Snow leopard

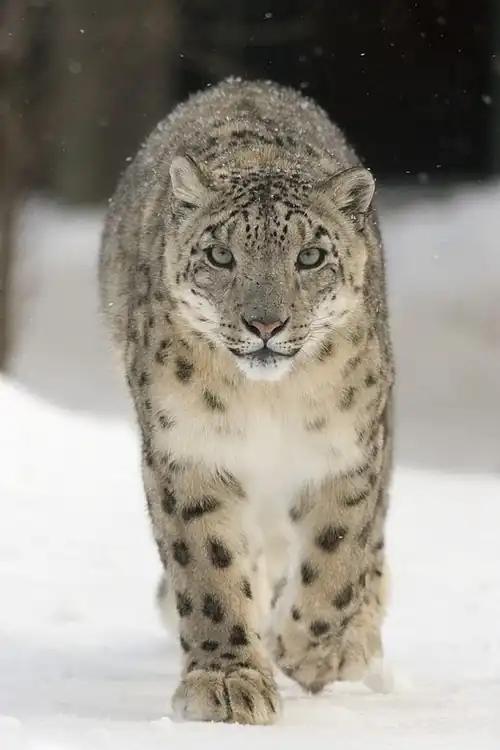
Walking on snow

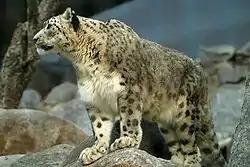
Snow leopard in the San Diego Zoo

The snow leopard's vocalizations include meowing, grunting, prusten and moaning. They can purr when exhaling.